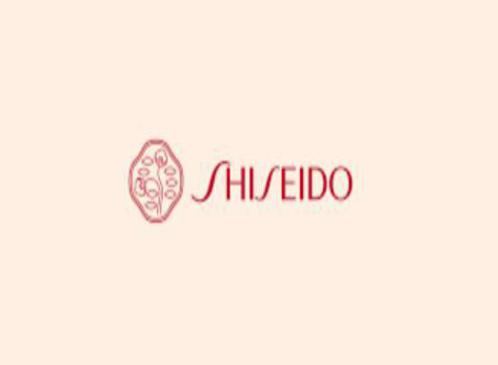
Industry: Necessities